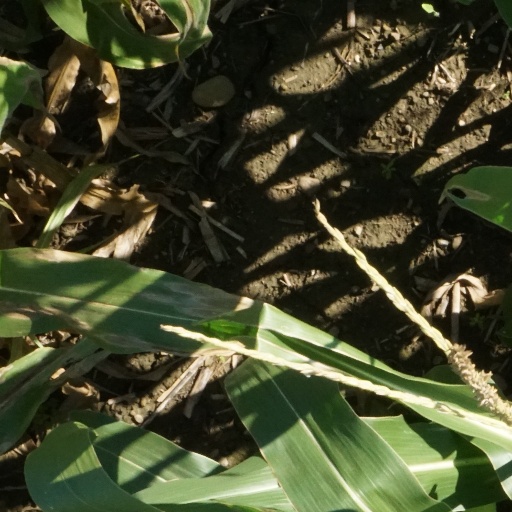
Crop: maize; corn